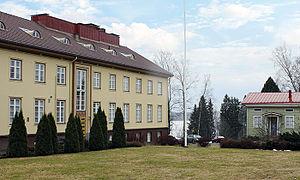
Karkku est une ancienne municipalité du Satakunta en Finlande.